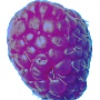
Label: Raspberry 1